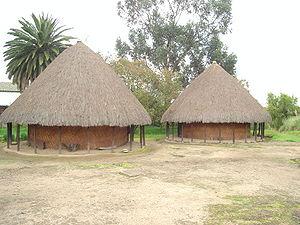
Cette page recense les principaux musées de Colombie.
Eliécer Silva Celis est un anthropologue et un archéologue colombien qui a notamment consacré plusieurs décennies à l'étude des Muiscas en Colombie.